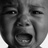
Emotion: sad